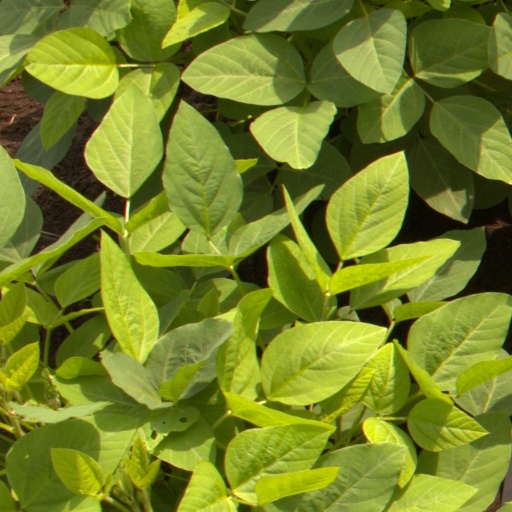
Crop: soybean